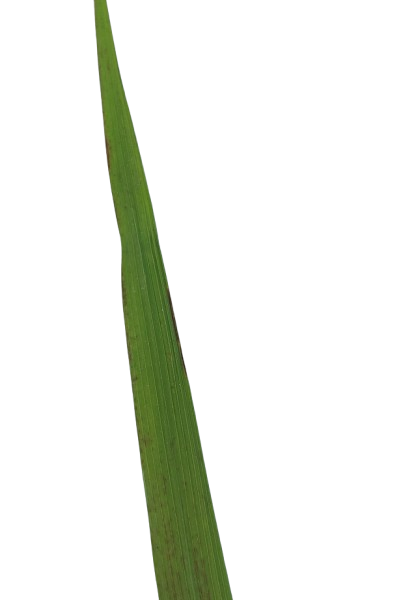
Label: Healthy